Rayon

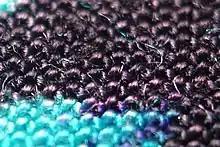
Another skirt with a different texture

The Lyocell process relies on dissolution of cellulose products in a solvent, N-methyl morpholine N-oxide (NMMO).